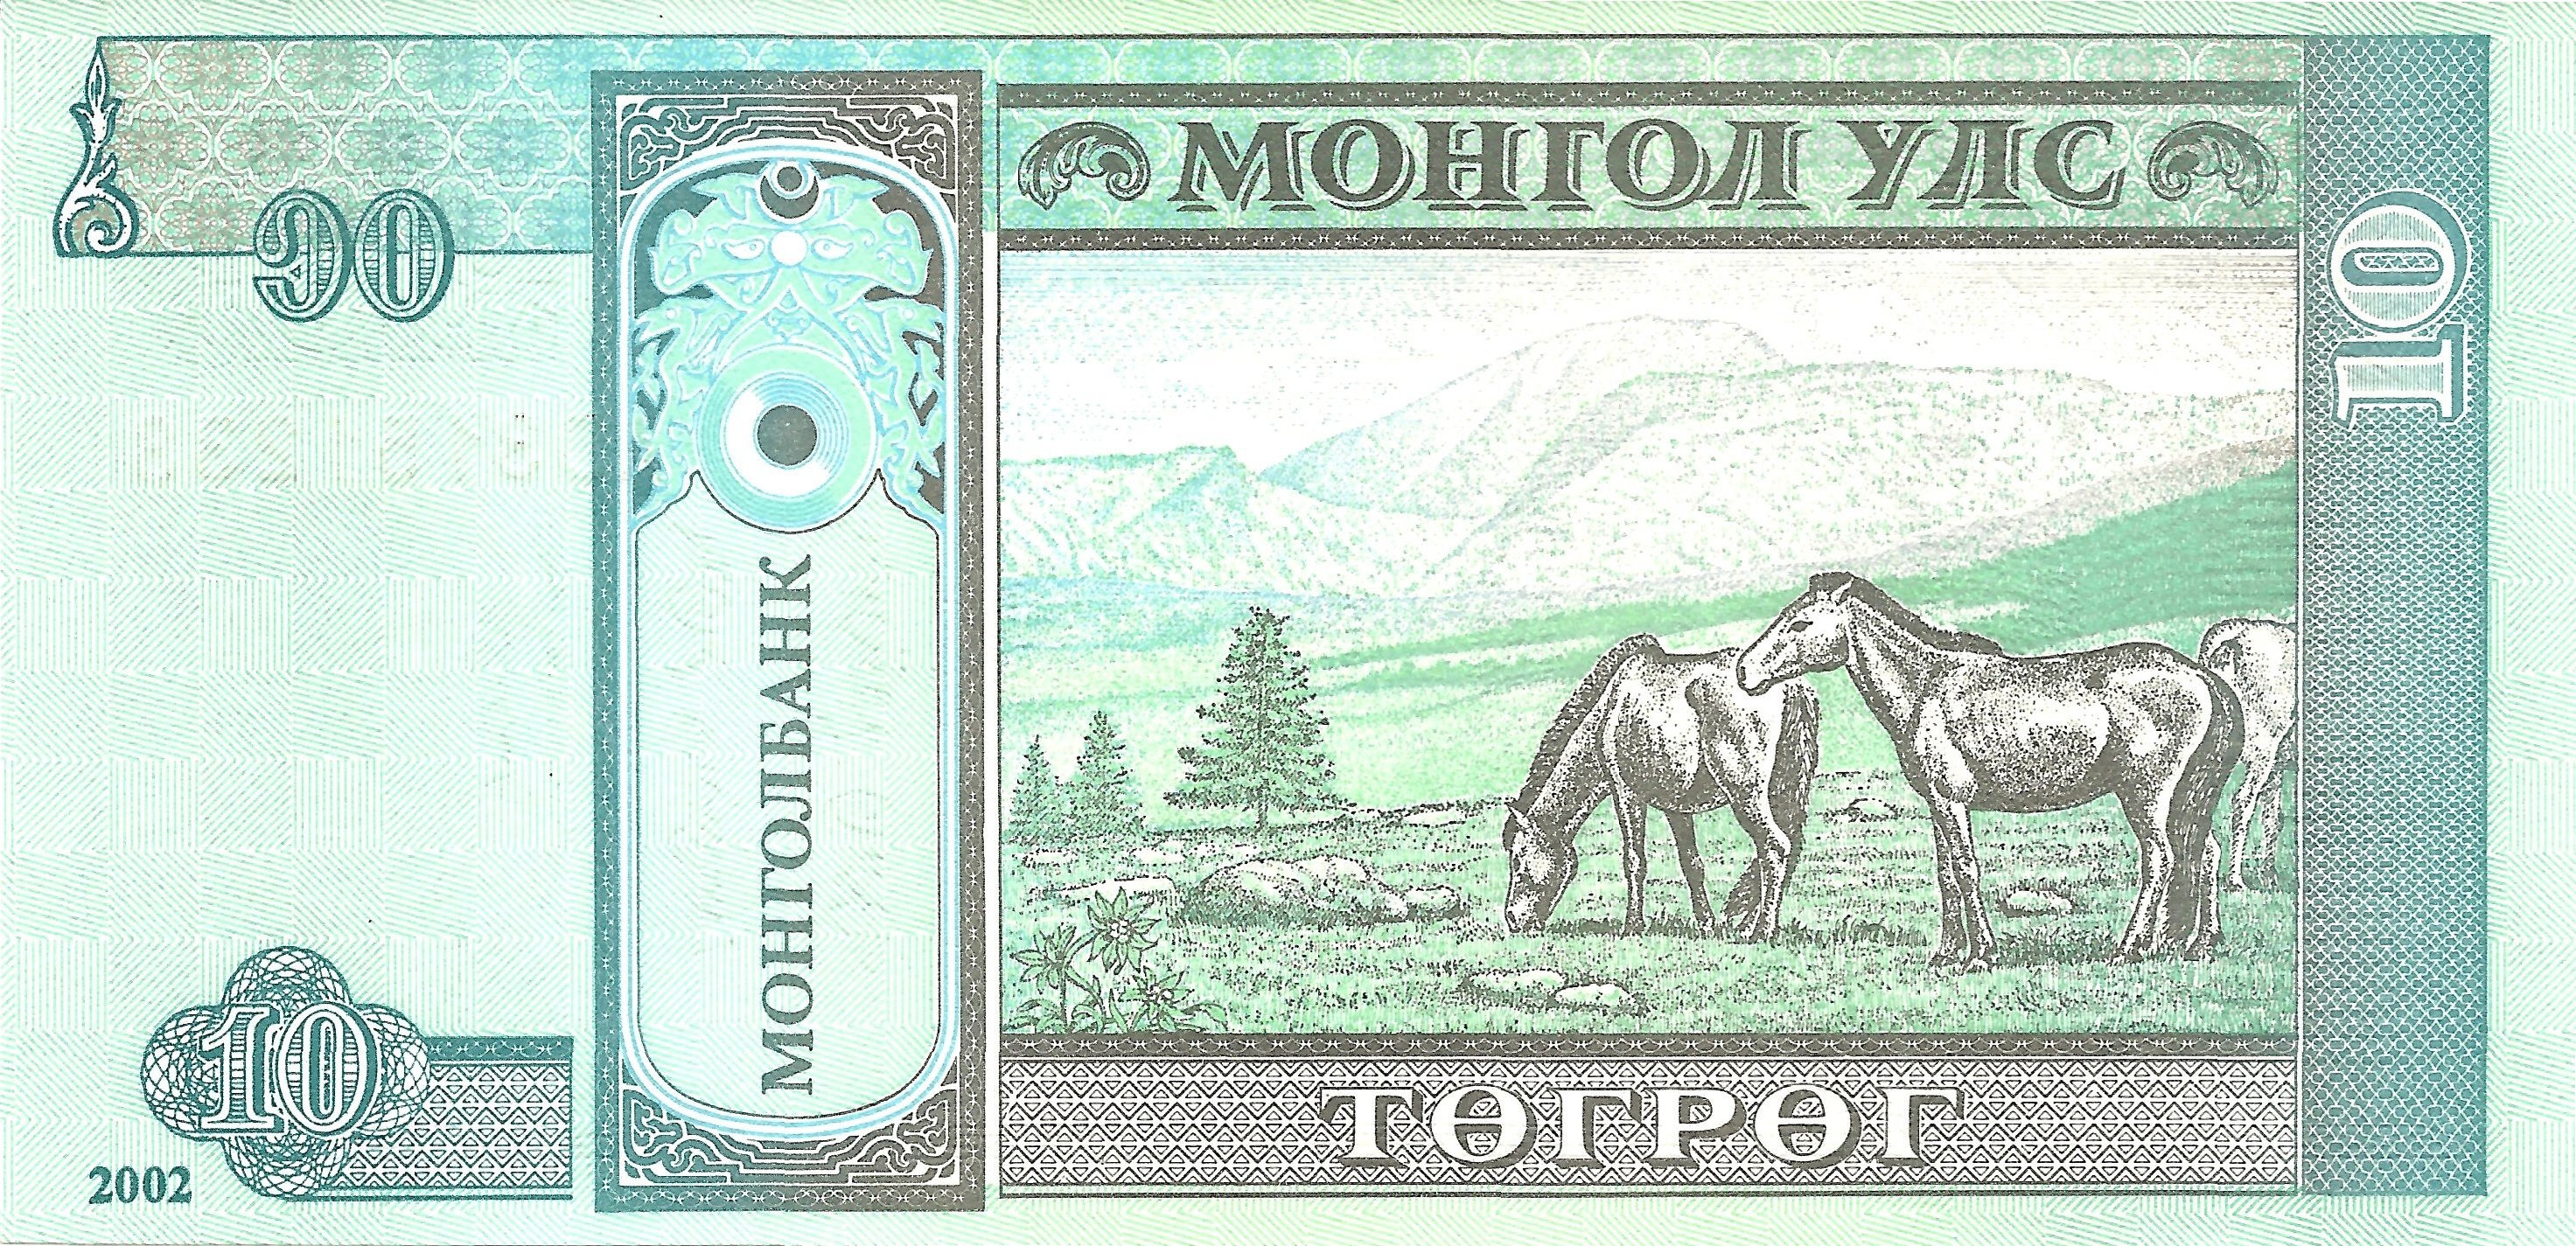
green, money, pink, paper, material, note, cash, international, sketch, currency, dollar, scan, banking, economy, mongolia, buying, payment, financial, exchange, banknote, obverse, cahs, tugrikobverse, t gr g, postage stamp